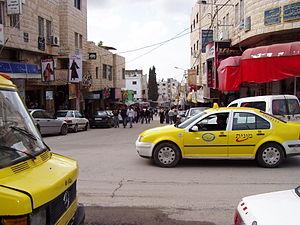
Tulkarem ou Toulkarem est une ville arabe de Cisjordanie située au bord de la ligne verte, à l'endroit le plus étroit du territoire israélien où 15 kilomètres séparent la côte israélienne des territoires palestiniens occupés.
La Palestine, en forme longue l’État de Palestine, est un État souverain de jure, parfois qualifié de proto-État. Située au Moyen-Orient, elle revendique son établissement sur les territoires palestiniens occupés, dont Jérusalem-Est.